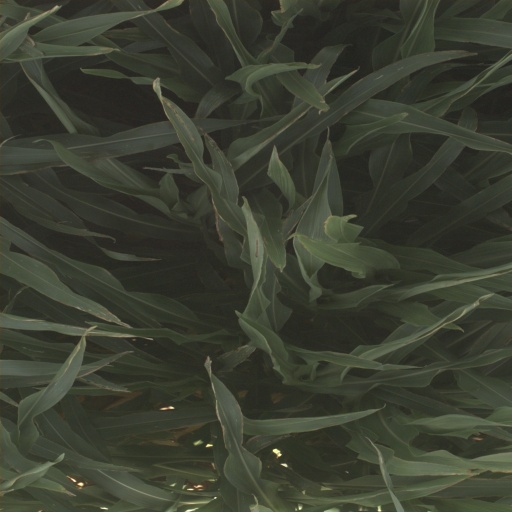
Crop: sorghum